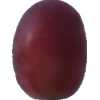
Label: pink_grape